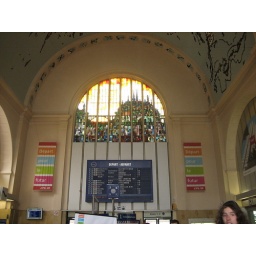
Nice stained glass window in the main station